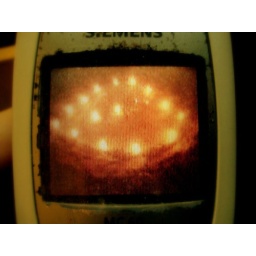
candles on beach in old mobile